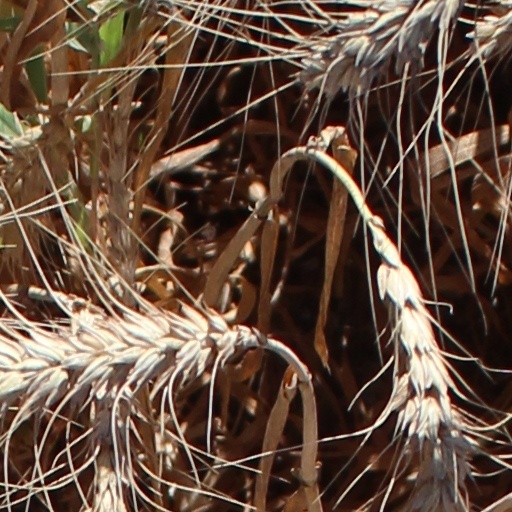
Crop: wheat